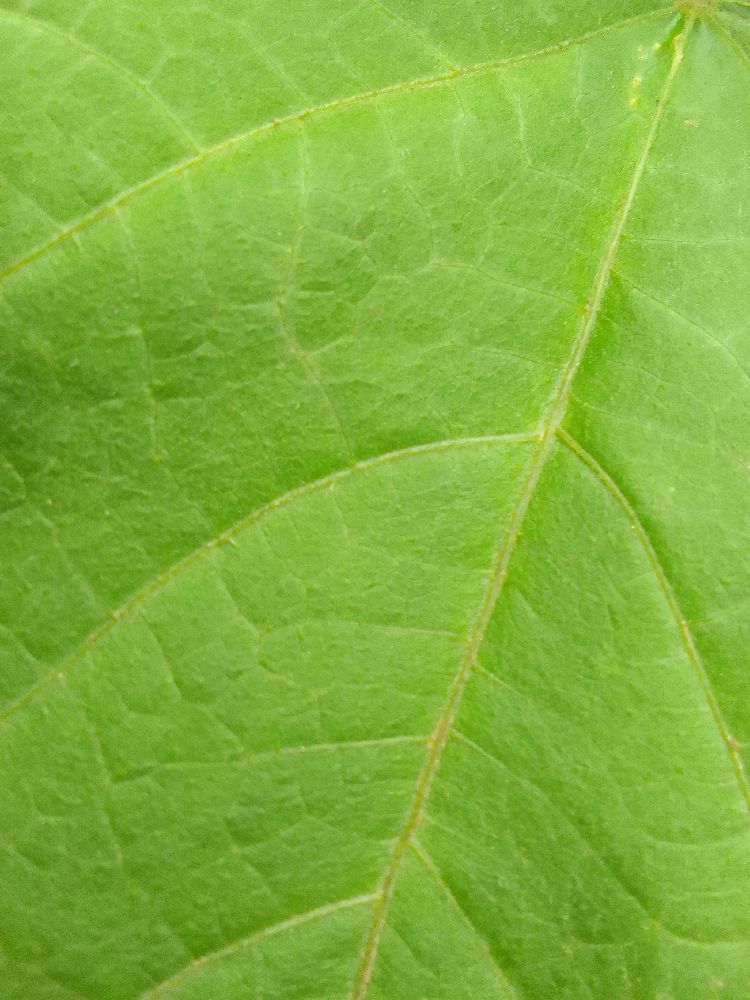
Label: healthy